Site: brandenburg
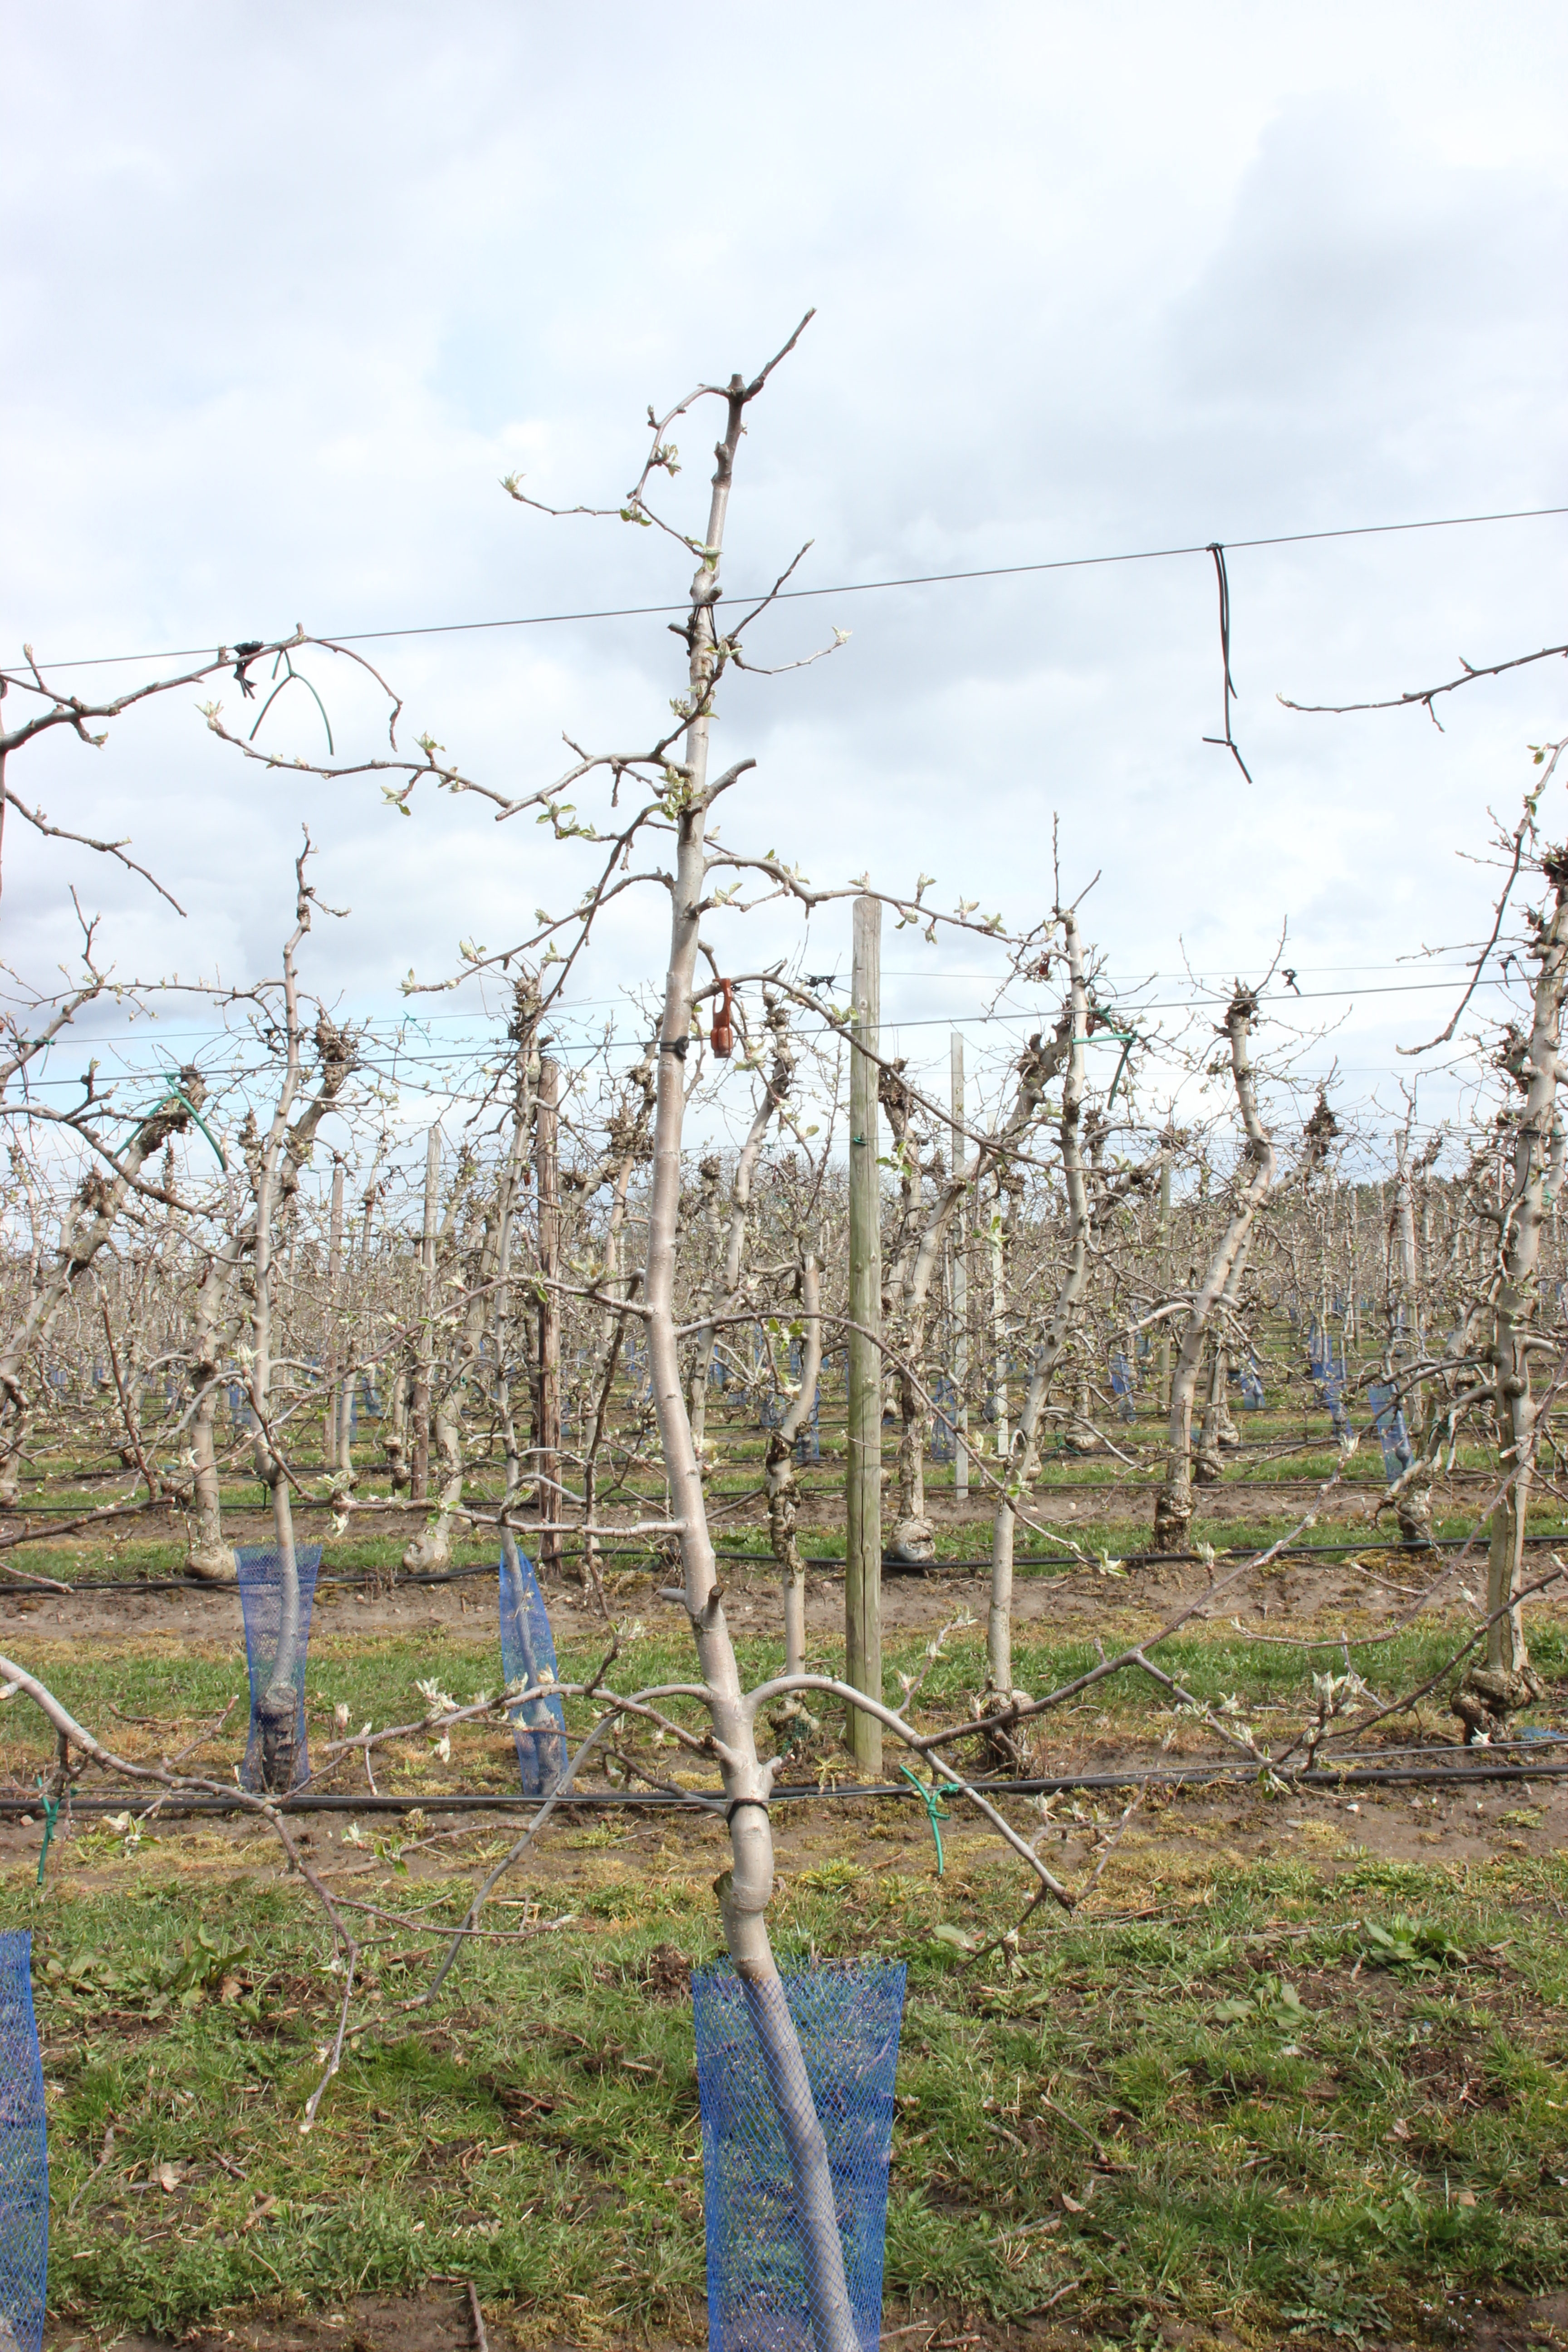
Growth stage (BBCH 55): Inflorescence emergence